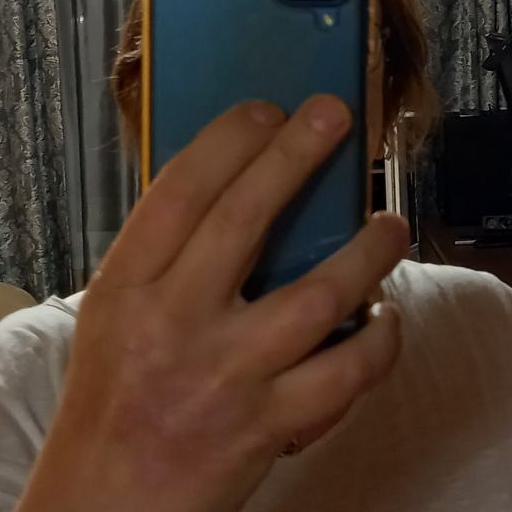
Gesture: no_gesture